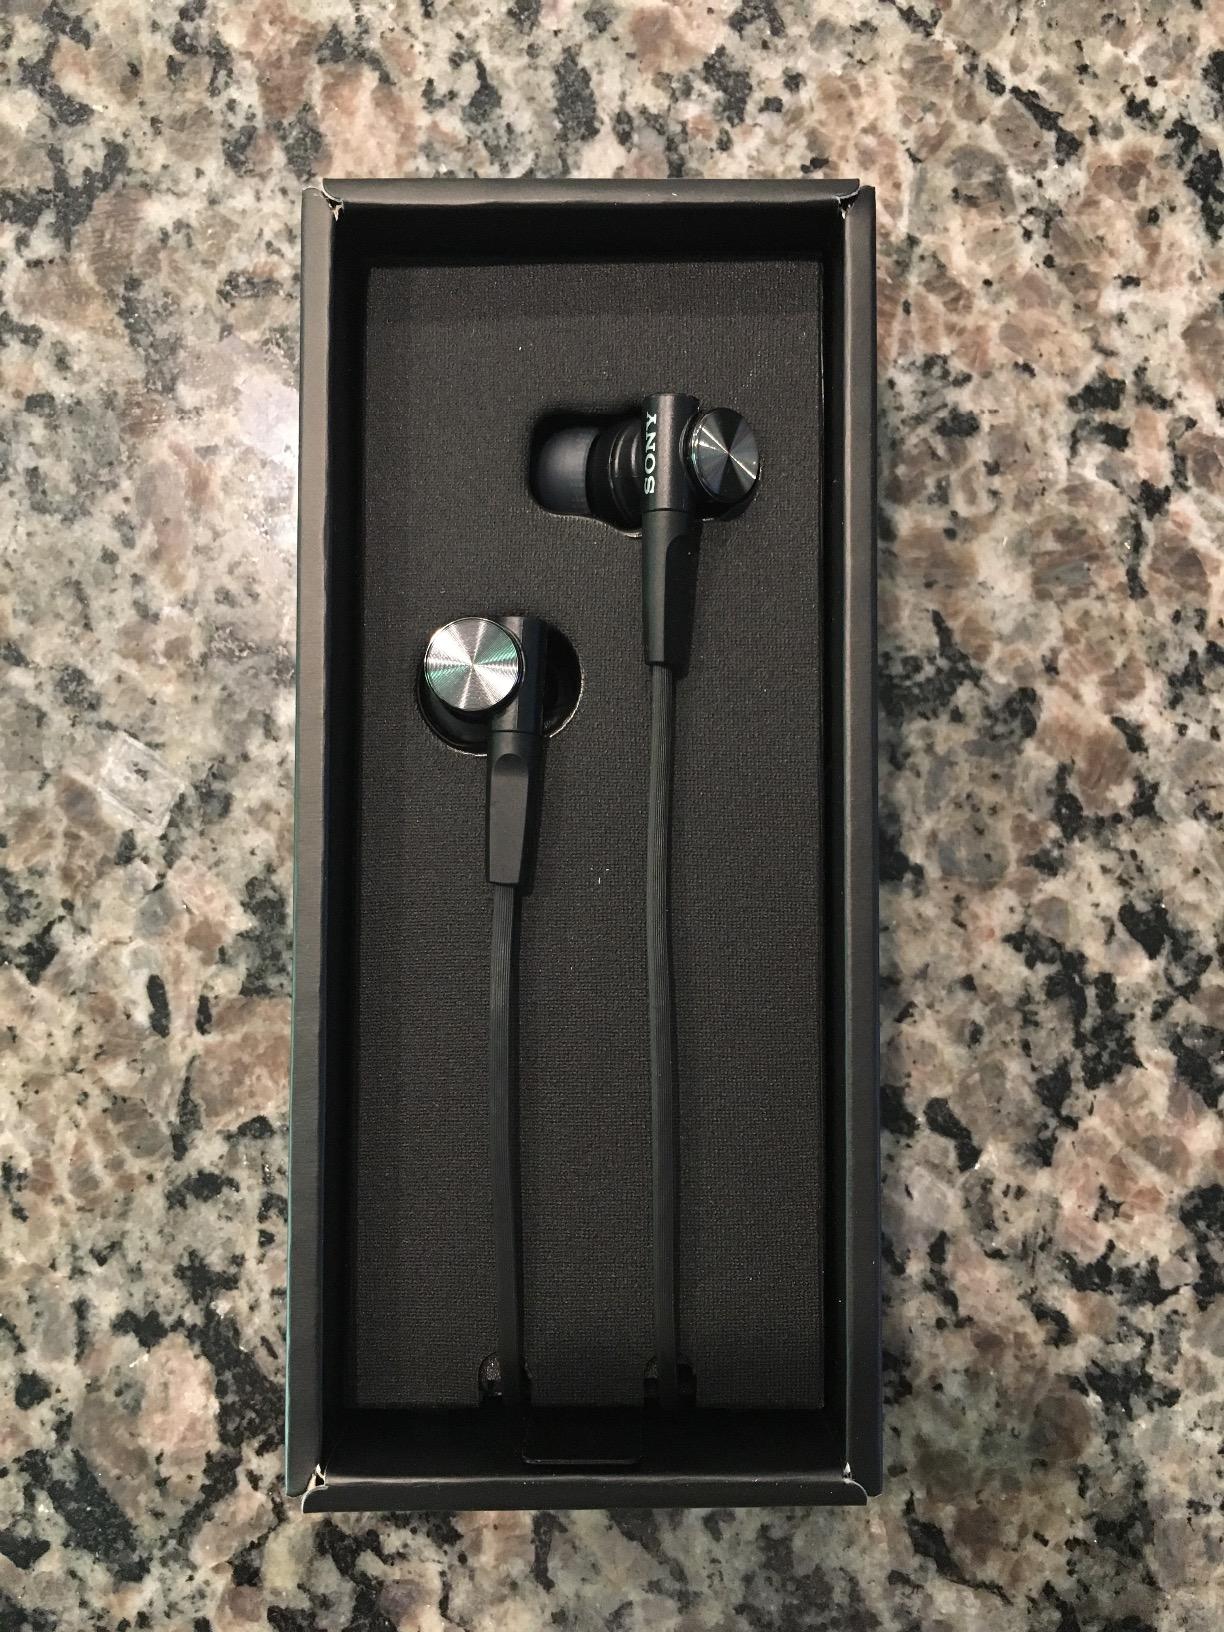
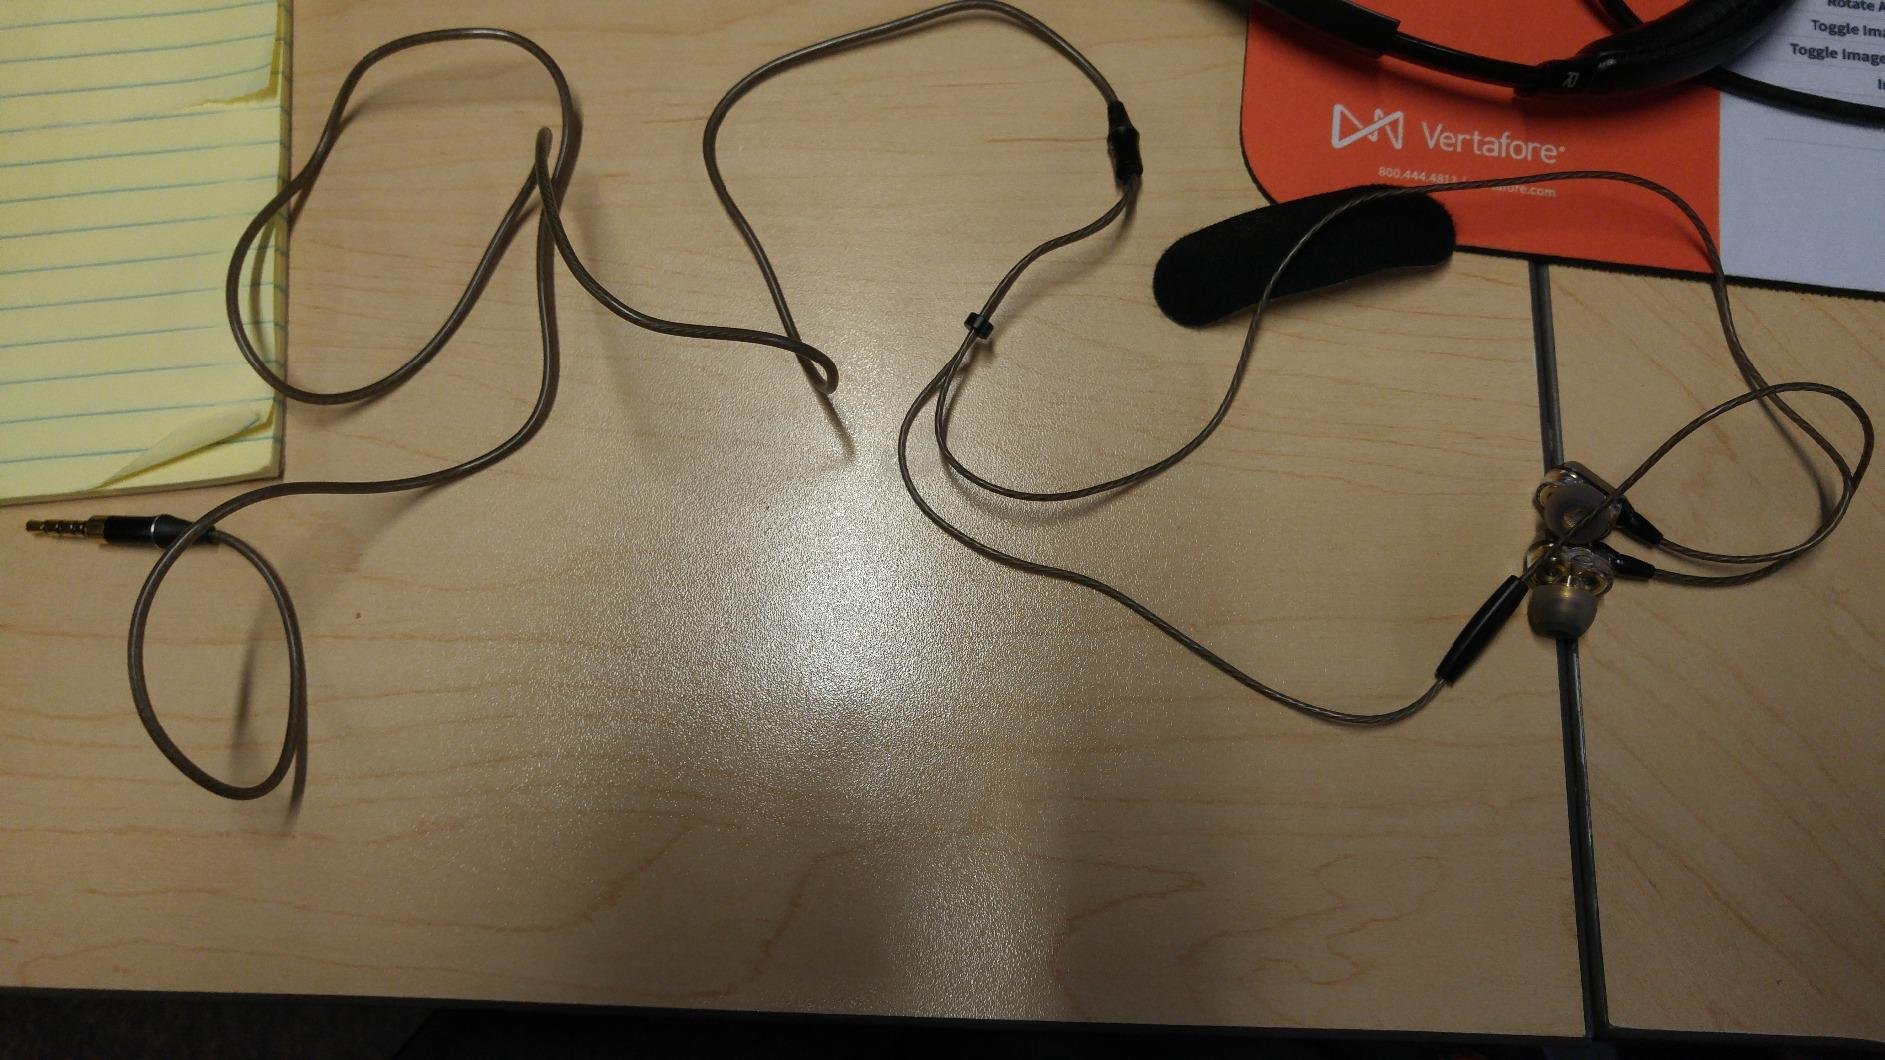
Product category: headphones
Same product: no